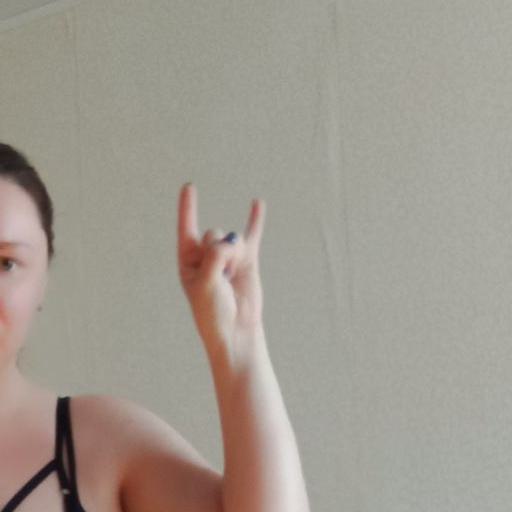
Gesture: rock